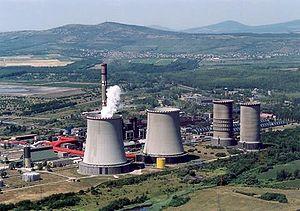
Visonta est un village et une commune du comitat de Heves en Hongrie.
Le secteur de l'énergie en Hongrie s'approvisionne pour 42 % à partir de ressources locales et 58 % d'importations. En 2018, le pays produit 15 % de ses besoins pétroliers, 18 % de ses besoins gaziers et 57 % de ses besoins en charbon ; la biomasse contribue pour plus du quart à sa production locale d'énergie primaire.